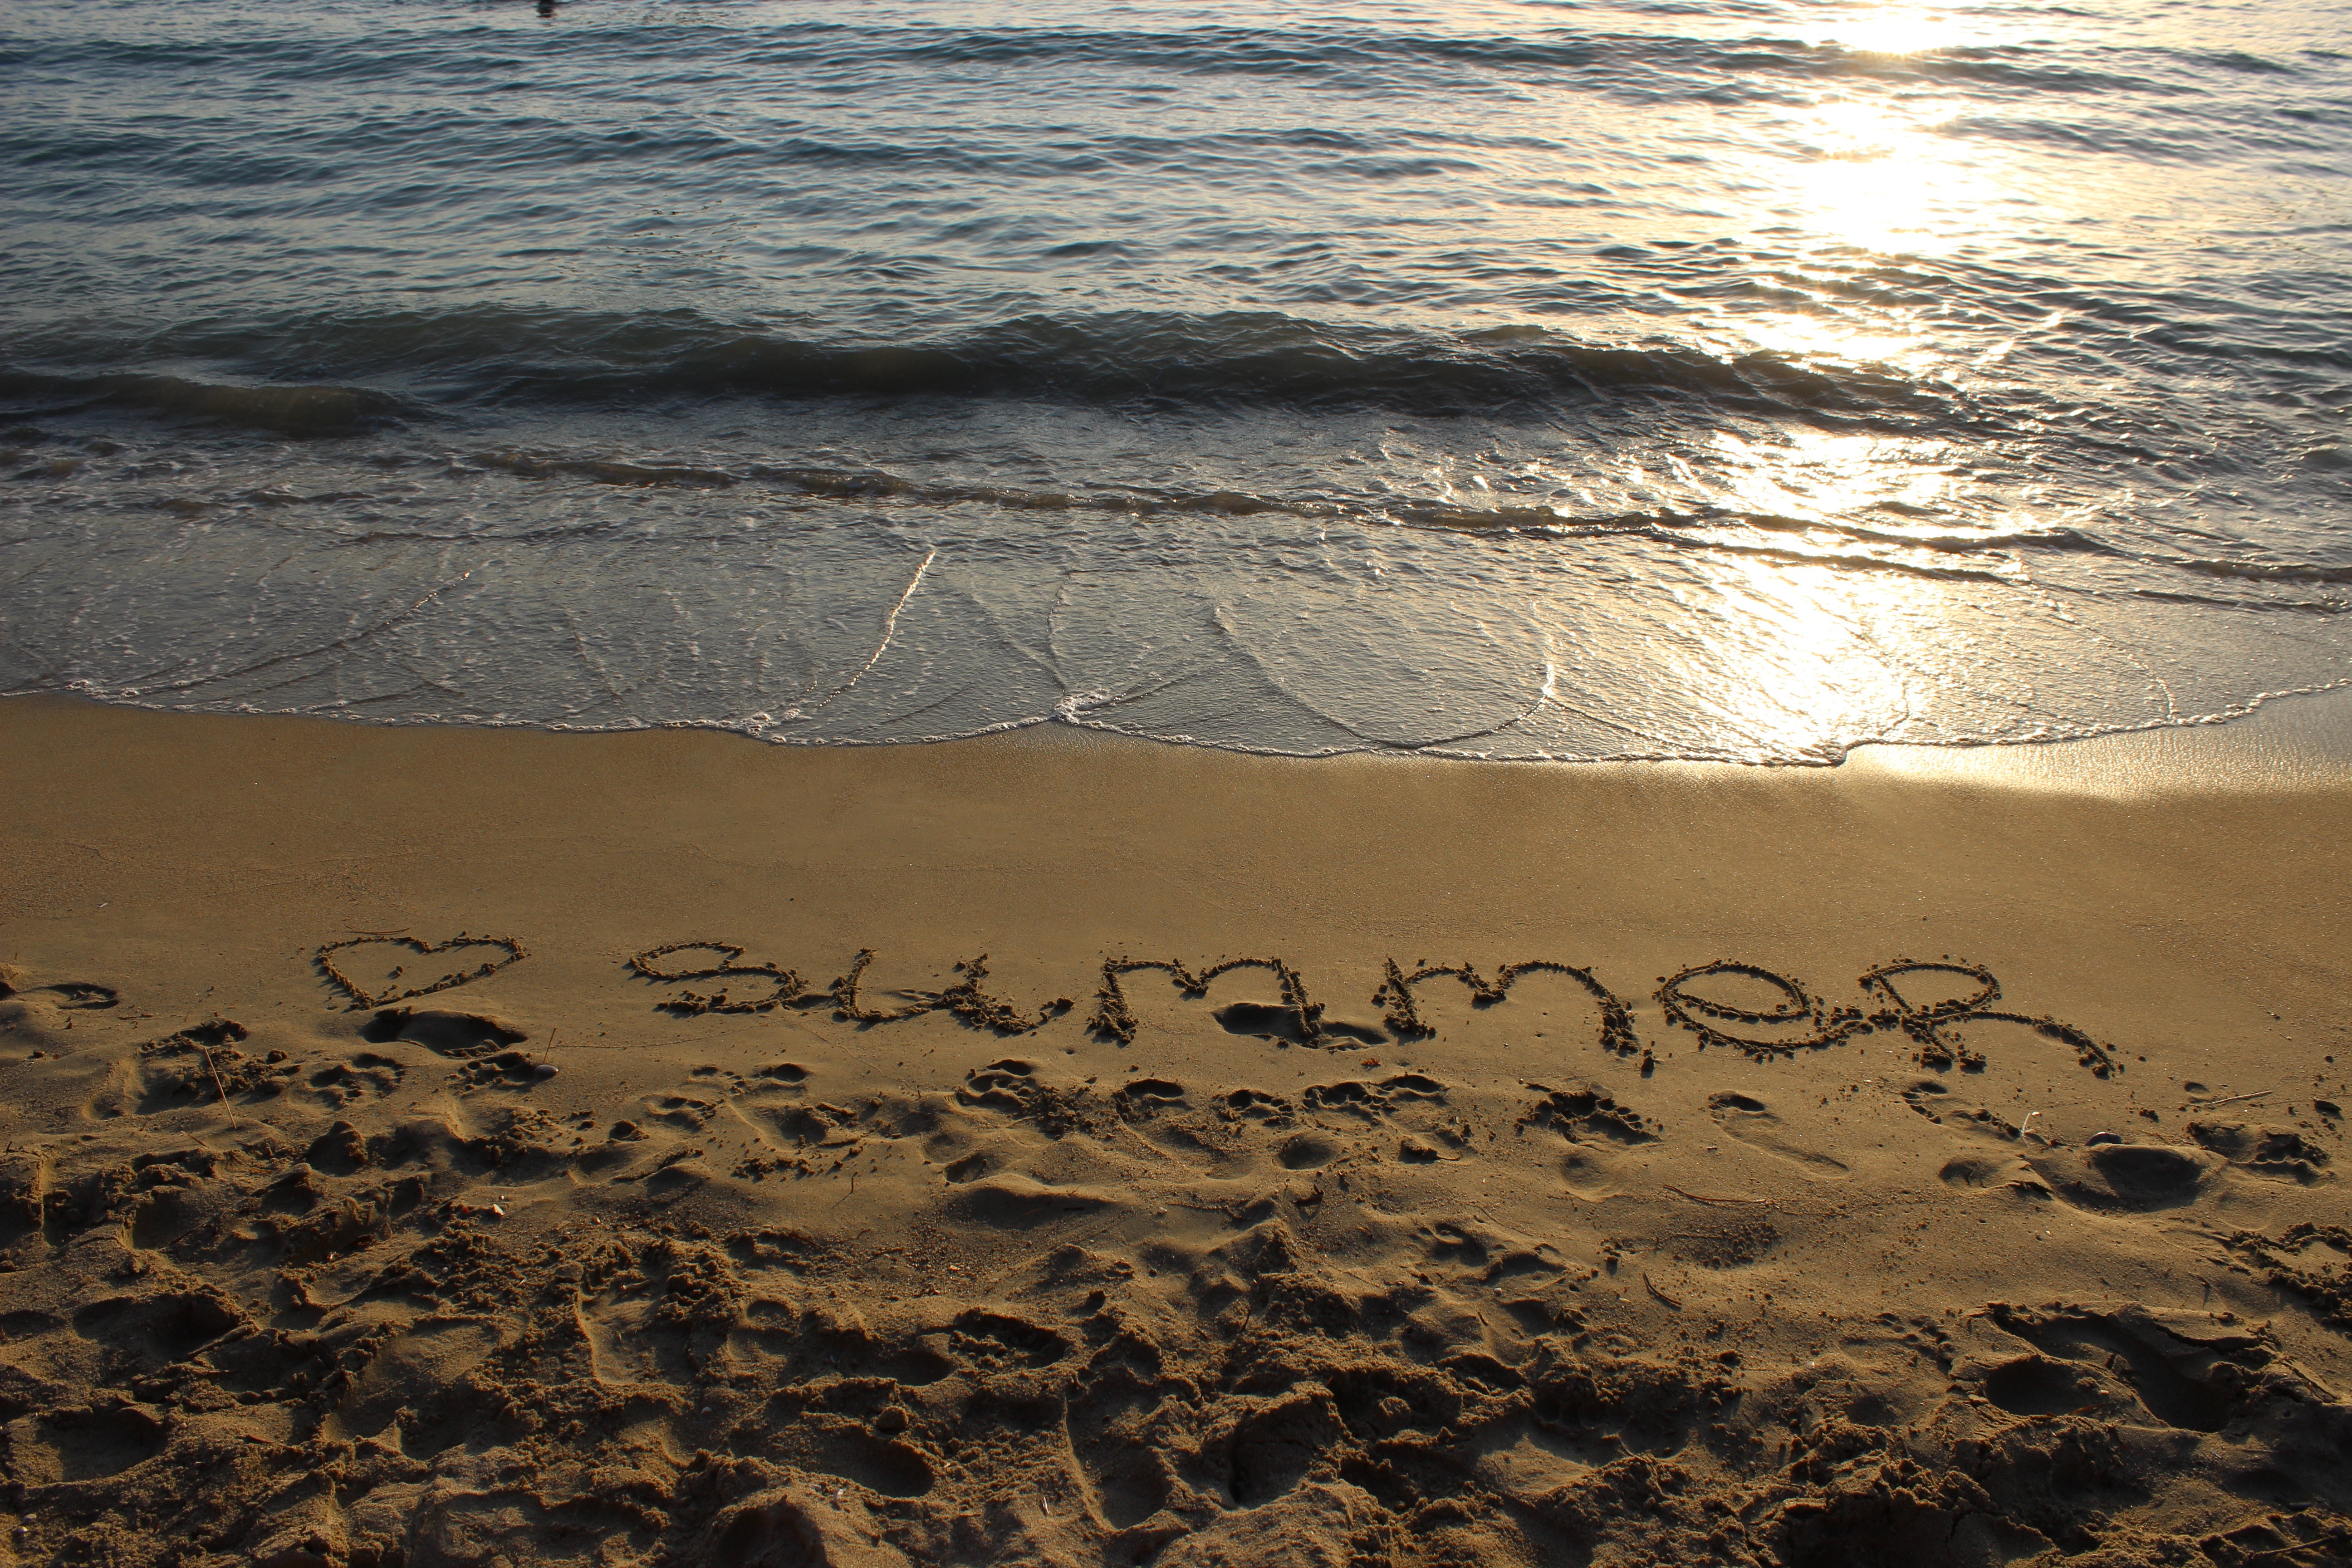
beach, sea, coast, water, sand, rock, ocean, horizon, cloud, sunrise, sunset, sunlight, morning, shore, wave, summer, vacation, reflection, material, body of water, habitat, mudflat, wind wave